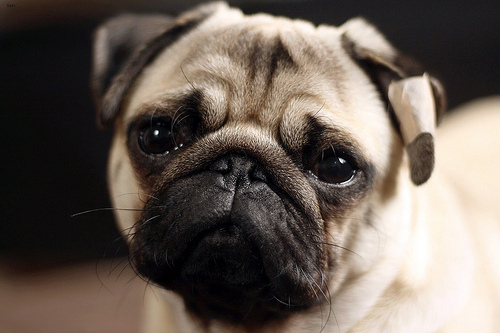
Animal: dog
Breed: pug